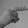
ASL letter: H